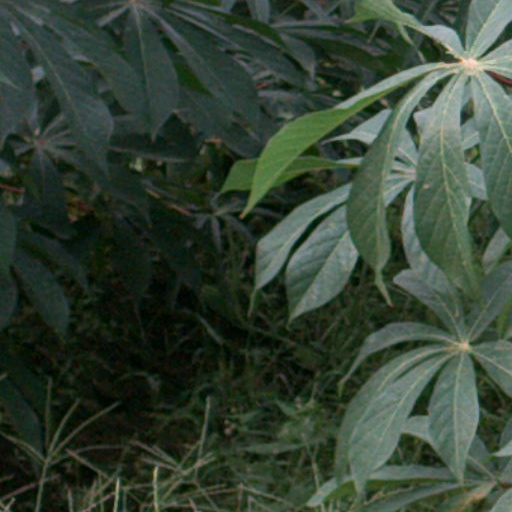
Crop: cassava